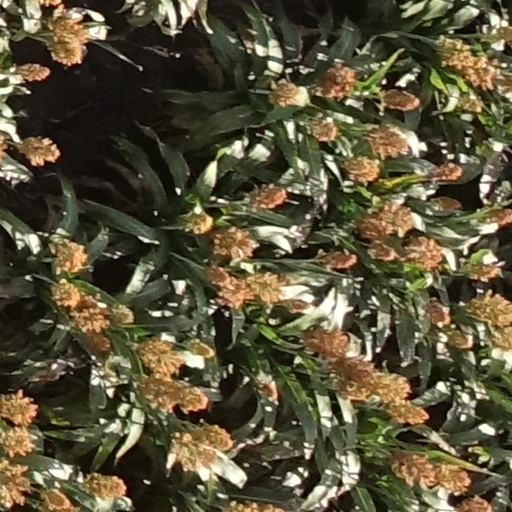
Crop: sorghum